Canons Regular of the Holy Cross of Coimbra

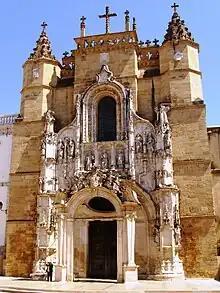
The Monastery of the Holy Cross of Coimbra was the first house of the order; from the 16th century it constituted one of the most important cultural centers of Portugal

The Canons Regular of the Holy Cross of Coimbra were founded by St. Theotonius, Archdeacon Dom Tello, and Dom Juan Peculiar in 1131. Construction of its first monastery began on June 28, 1131. On Ash Wednesday, February 24, 1132, the original twelve, along with sixty others who had joined them, made their profession of vows and received the habit. That same day Theotonius was elected Superior. They adopted the customs of the Canons Regular of St. Ruf and in addition to the choral office undertook the pastoral care of neighboring parishes. Under Theotonius, the community flourished, and other houses were added. Hospices at Coimbra and Penela served numerous migrants and travelers. The order enjoyed widespread support, and received privileges and royal patronage. Their success however stirred up considerable jealousy among the cathedral canons and local Bishop. Saint Charles Borromeo was named Cardinal protector of the Order.